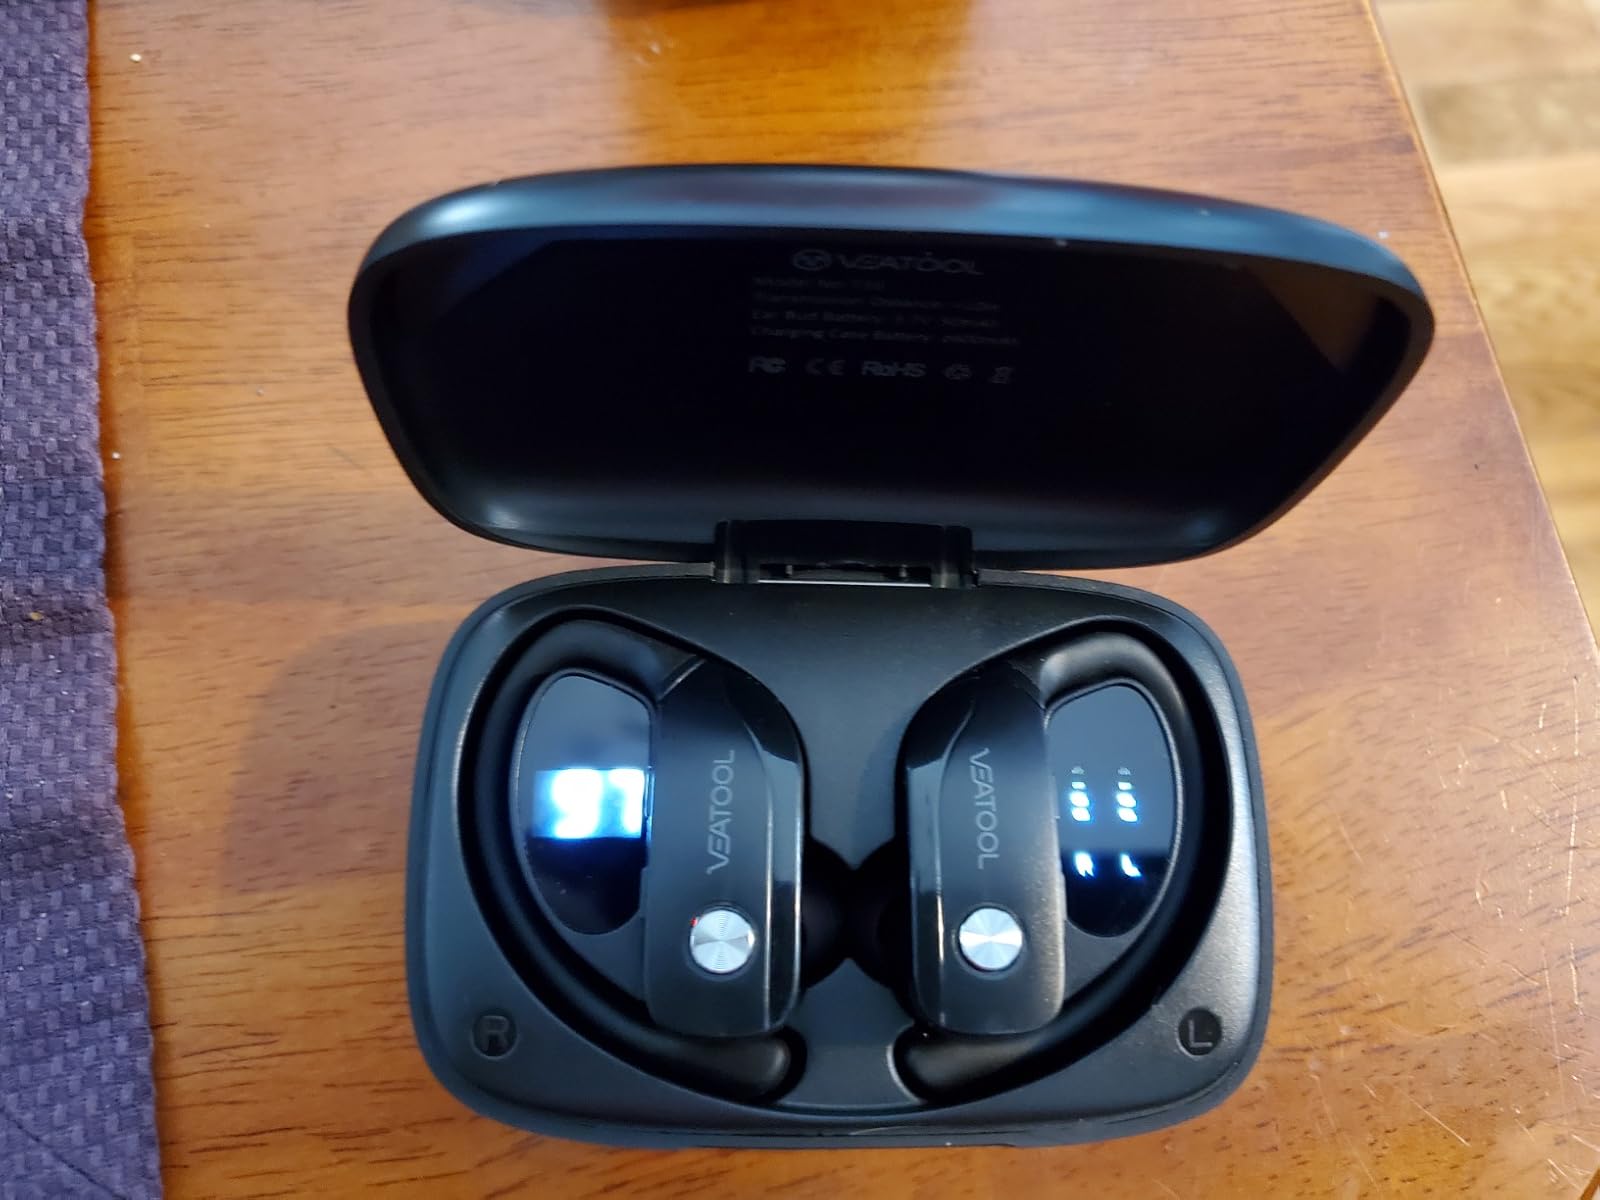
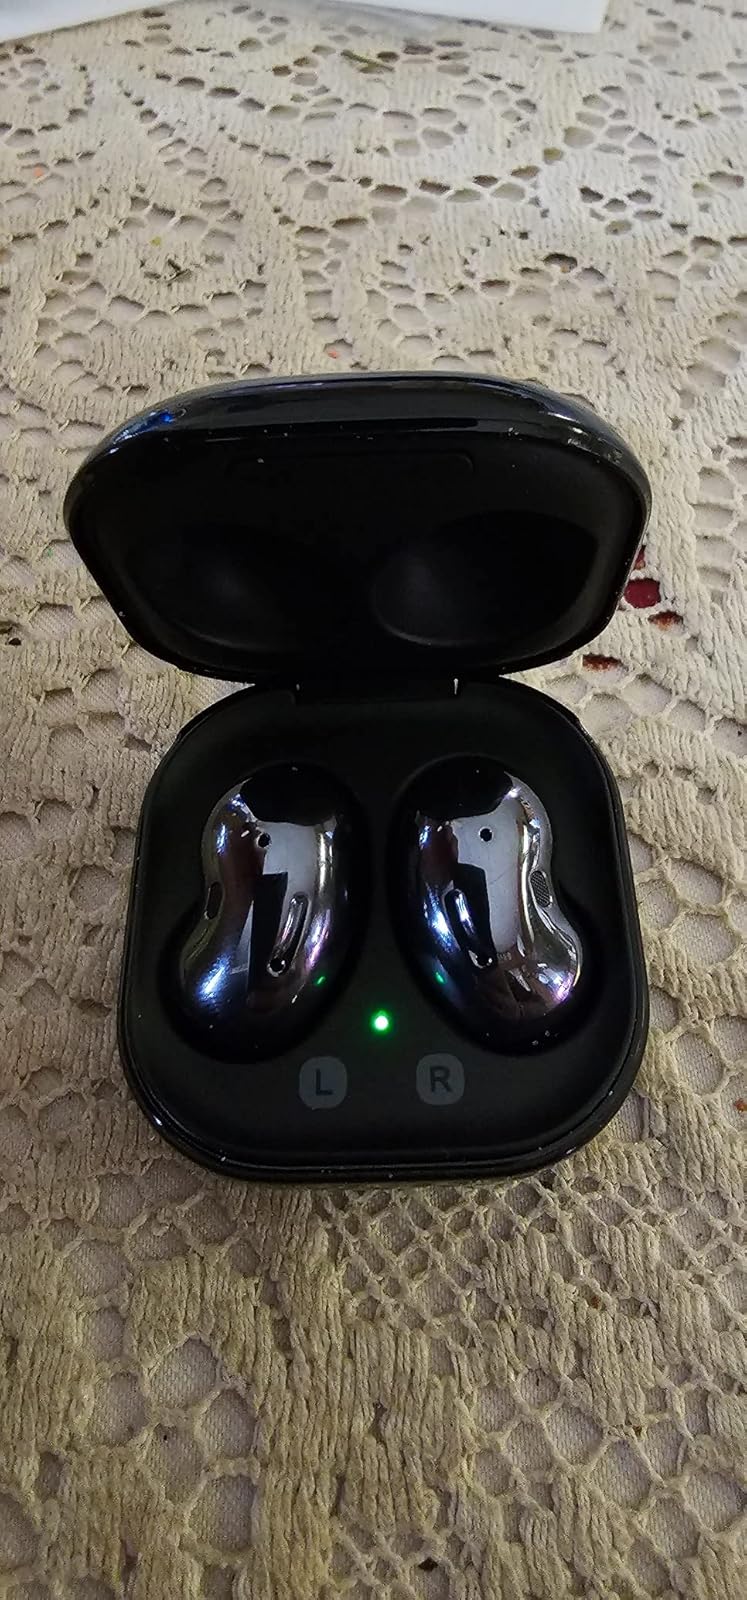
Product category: earbuds
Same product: no